Pelli Choopulu (1983 film)

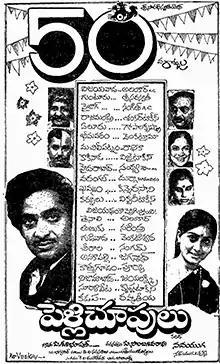
Poster

Pelli Choopulu is a 1983 Indian Telugu-language romantic drama film directed by Parvataneni Sambasiva Rao. A remake of K. Bhagyaraj's Tamil film "Thooral Ninnu Pochchu" (1982), it stars Chandramohan and Vijayashanti. The film was released on 1 January 1983 and became a success.